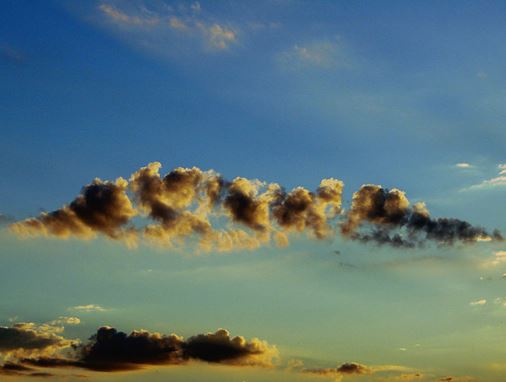
Fire: no
Smoke: no